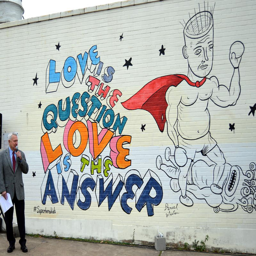
politician spoke at the mural 's unveiling .